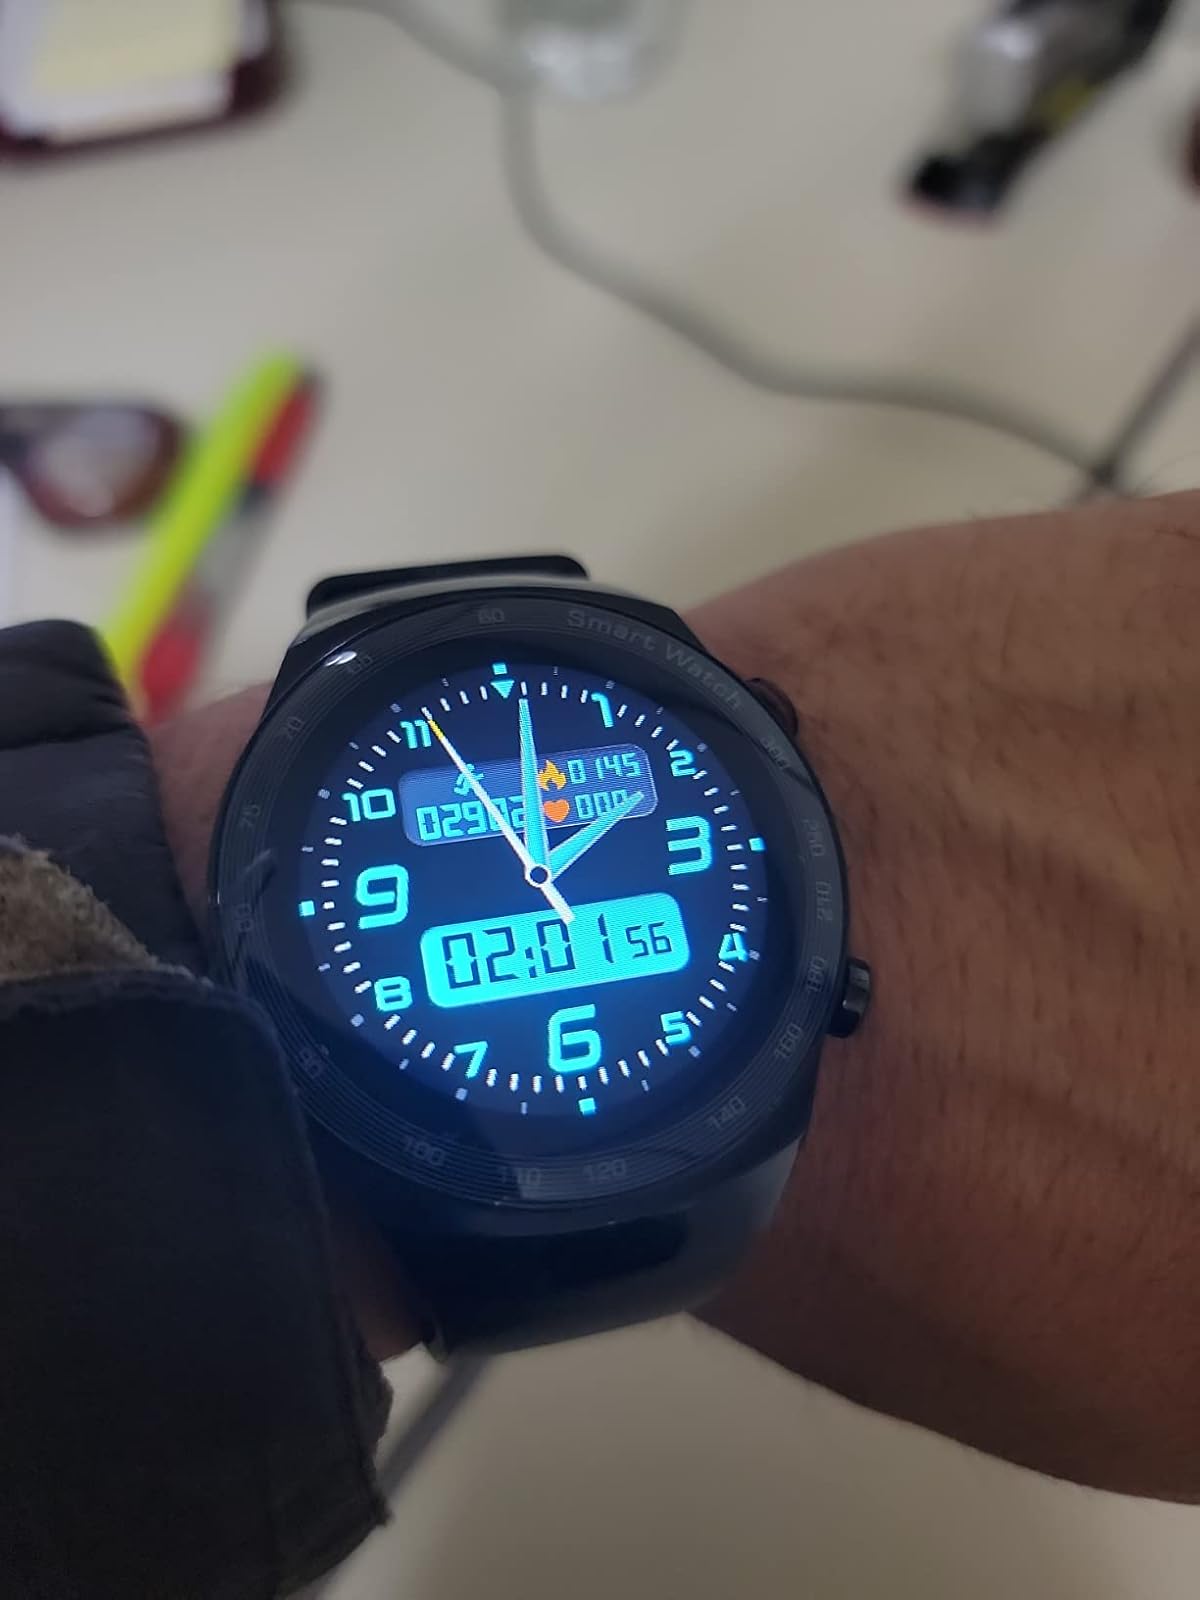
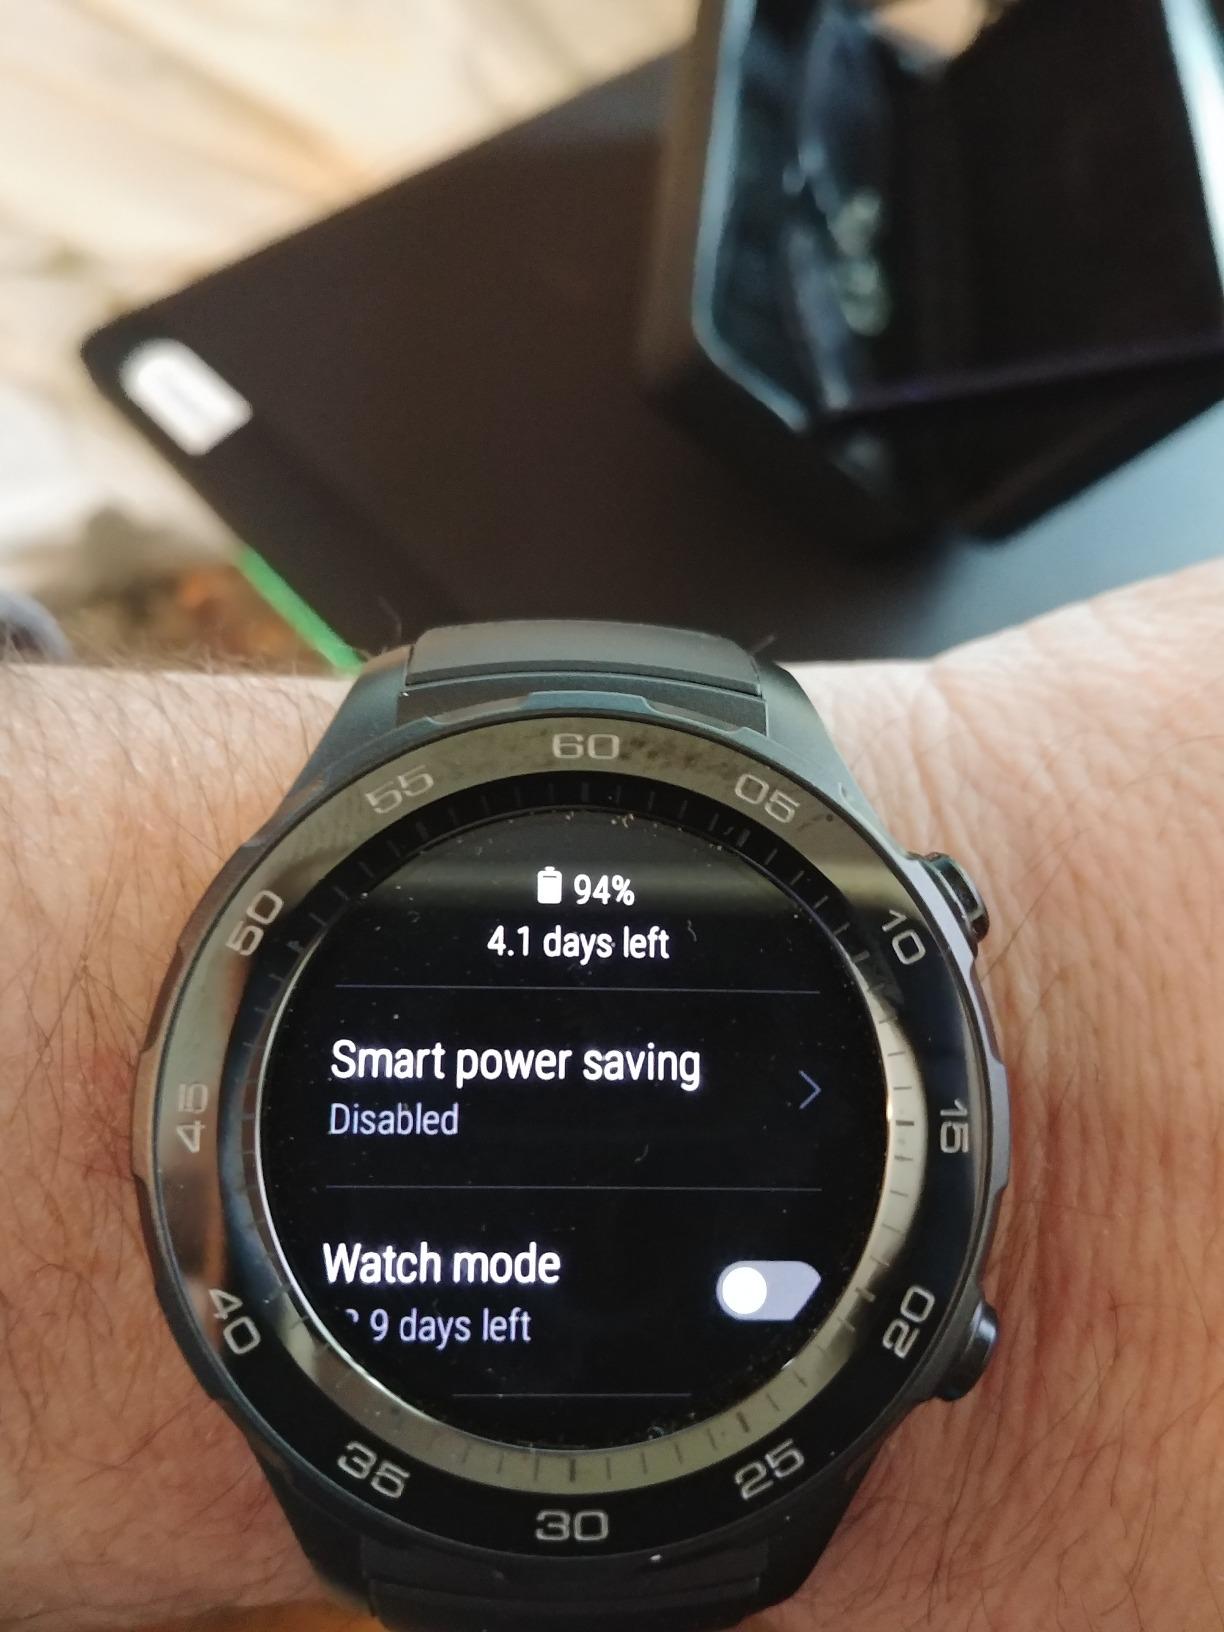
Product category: smartwatch
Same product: no